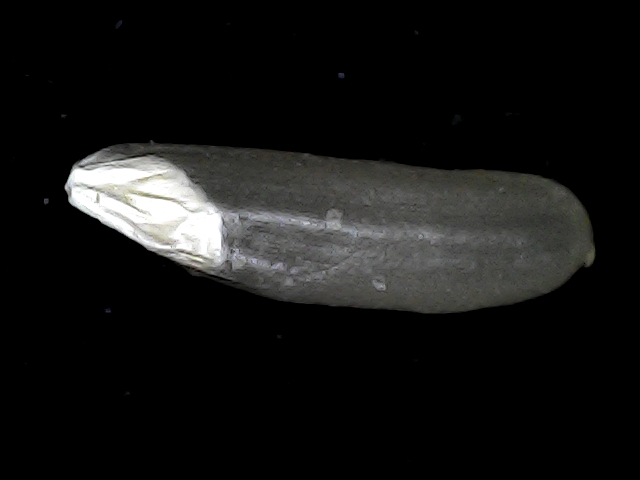
Rice variety: BD70